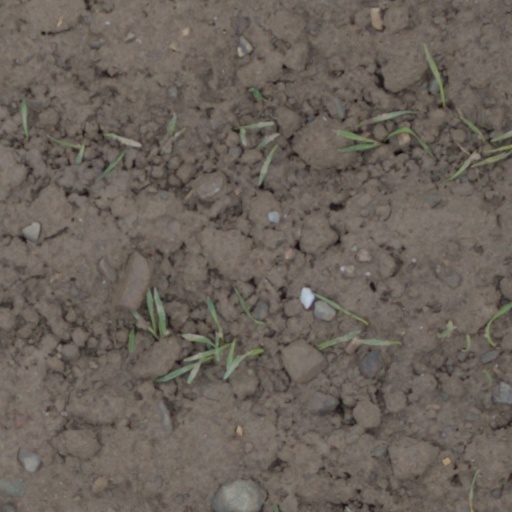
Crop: wheat